Regent Apartments

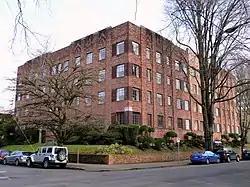
The building's exterior in 2013

The Regent Apartments, located in northwest Portland, Oregon, are listed on the National Register of Historic Places.